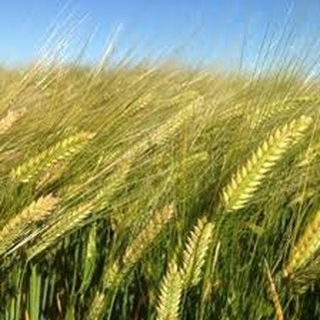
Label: wheat_smut